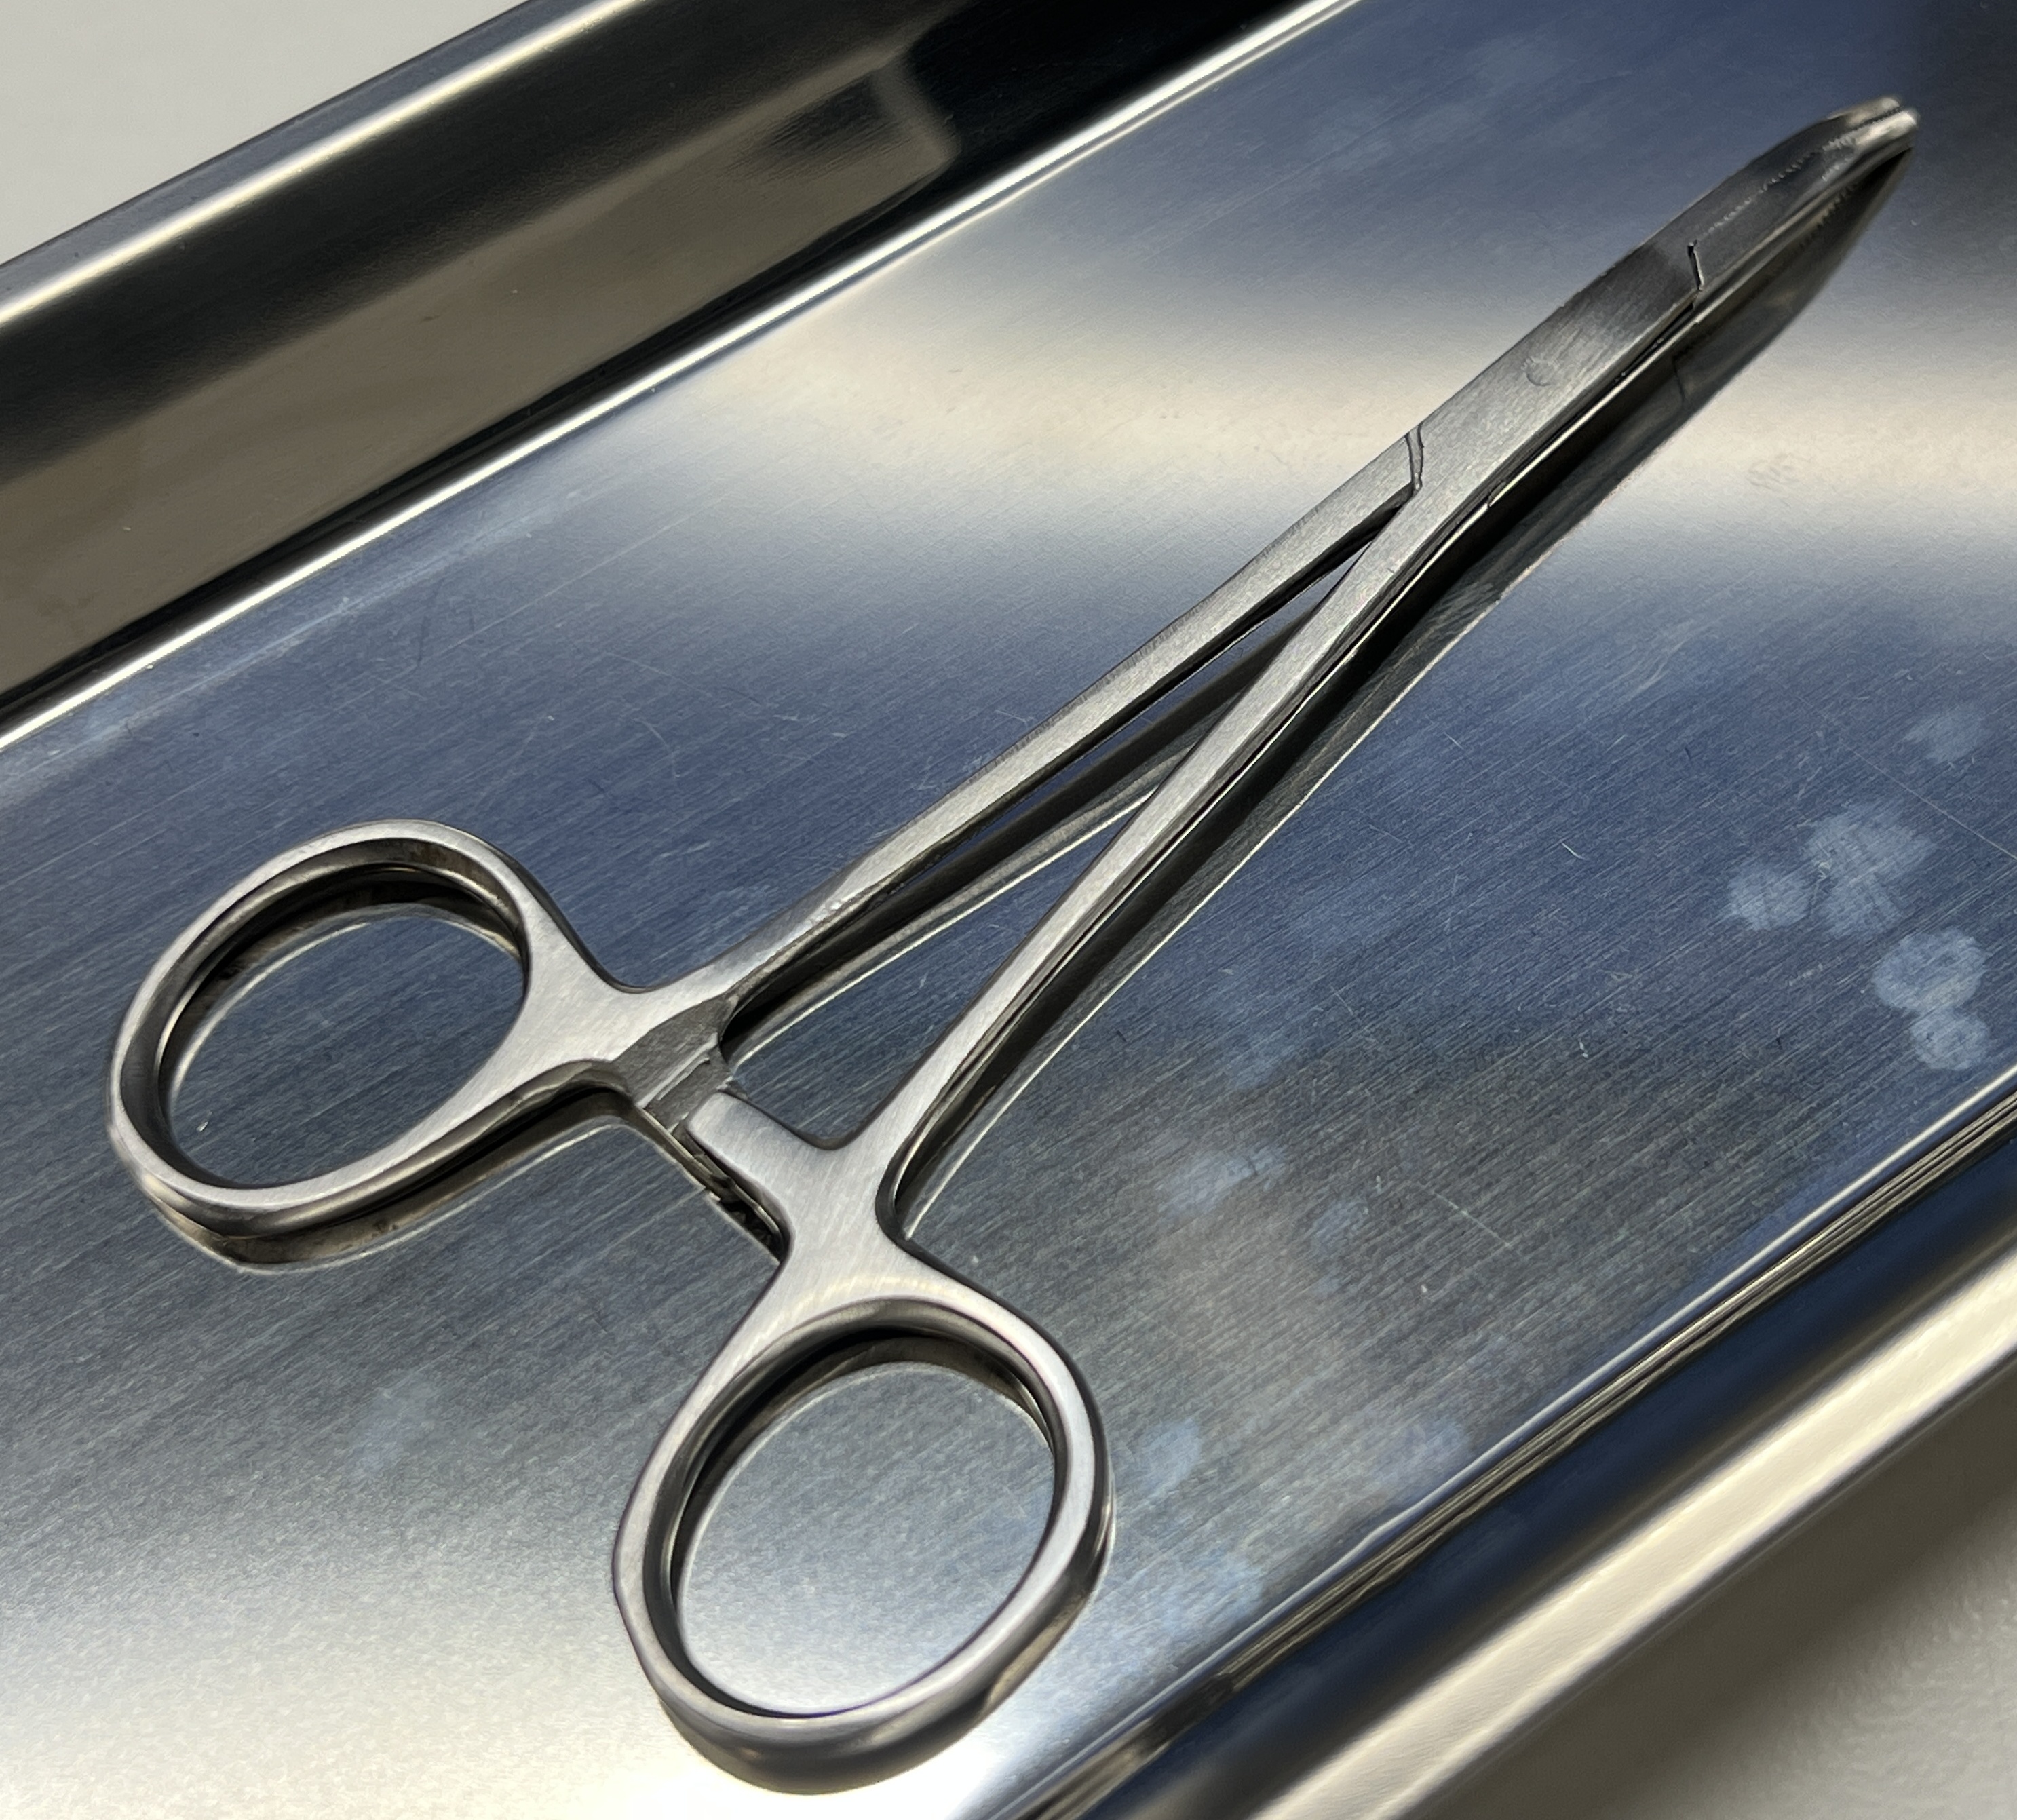
Hinged instrument state: closed